Cope's gray treefrog

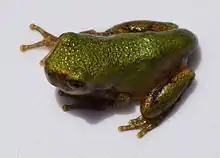
Metamorphs are typically green

In the Southeastern United States, Cope's gray treefrog breeds and calls from May to August. Isolated males start calling from woodland areas during warm weather a week or more before migrating to temporary ponds to breed. There they form aggregations (choruses) and call together. Chorusing is most frequent at night, but individuals often call during daytime in response to thunder or other loud noises. These individual calls are produced at high sound pressure levels (SPLs) reaching 85 to 90 dB and sustained noise levels in choruses commonly range between 70 and 80 dB SPL. Female treefrogs have been found to be able to differentiate calls at scales of up to a few decibels. Females prefer calls with average frequencies over calls with frequencies that were 2 or 3 semitones lower than the population mean. Calls higher than the average semitones do not face behavioral discrimination like the lower calls do. Eggs are laid in batches of 10 to 40 on the surfaces of shallow ponds and other small bodies of water. These temporary bodies of water usually lack fish, and females preferentially lay their eggs in water bodies that lack fish or other predatory vertebrates and have lower desiccation risk. Eggs hatch in about five days and metamorphosis takes place at about 45–65 days.